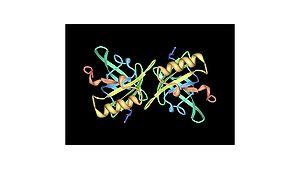
Les protéines urinaires majeures, également connues sous le nom d’α2u-globulines sont une sous-famille de protéines que l'on trouve en abondance dans l'urine et d'autres sécrétions de nombreux animaux. Elles fournissent quelques informations permettant l'identification de l'animal producteur, après avoir été repérées par l'organe voméro-nasal de l'animal récepteur. Elles appartiennent à une grande famille de protéines appelées lipocalines. Elles sont codées par un groupe de gènes, situés côte à côte sur un seul tronçon d'ADN, qui varie grandement selon les espèces: d'au moins 21 gènes fonctionnels chez la souris à aucun chez l'homme. Ces protéines ont une forme caractéristique de gant, comprenant une poche de liaison du ligand spécifique qui accueille de petits produits chimiques organiques spécifiques.